Donald McEachin

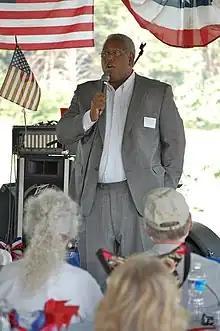
McEachin in 2010

In 2007, McEachin ran for the state senate, challenging 9th district incumbent Benjamin Lambert, who drew criticism within the Democratic Party for his endorsement of Republican U.S. Senator George Allen in Allen's unsuccessful 2006 reelection campaign against Jim Webb. After defeating Lambert 58%-42% in the primary, McEachin won 81% of the vote against independent Silver Persinger in the general election.